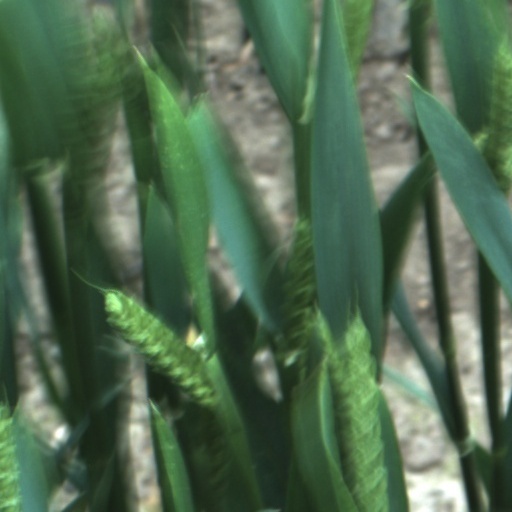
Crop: wheat